British Empire Building

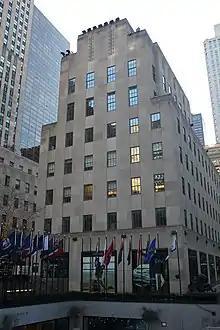
View of the building's Lower Plaza elevation

One proposal for Rockefeller Center, revealed in March 1930, included an oval retail building on Fifth Avenue between 49th and 50th Streets, whose top floors would contain Chase National Bank offices. A refined proposal, announced in March 1931, called for a rooftop garden atop the oval building. The public criticized the revised plan and saw the oval building in particular as clashing with other designs on Fifth Avenue. The oval building was scrapped in early 1931 after Chase withdrew from the project. It was replaced by a pair of six-story retail buildings between 49th and 50th Streets, as well as a 41-story tower on the block to the north. Because the canceled oval building had contained rooftop gardens, Raymond Hood suggested the idea for rooftop gardens across the complex, including on all of the retail buildings. These gardens would be curated by Ralph Hancock.